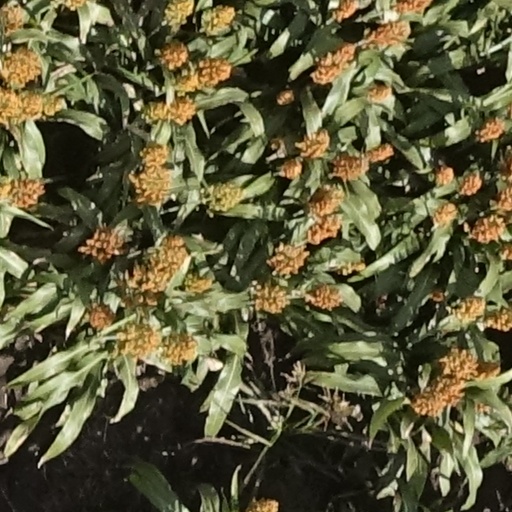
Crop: sorghum